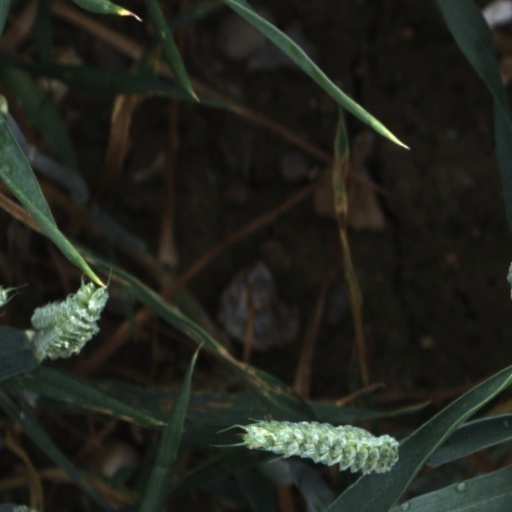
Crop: wheat